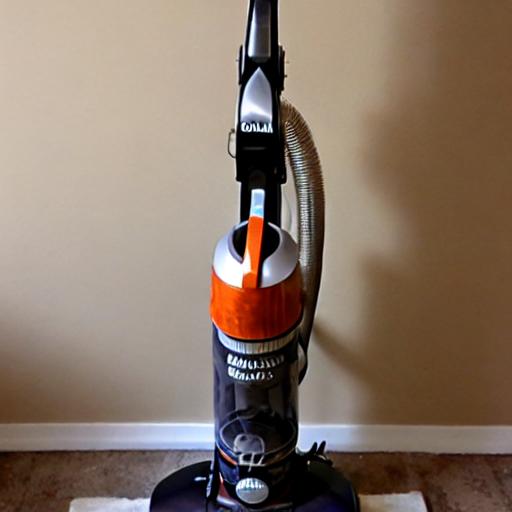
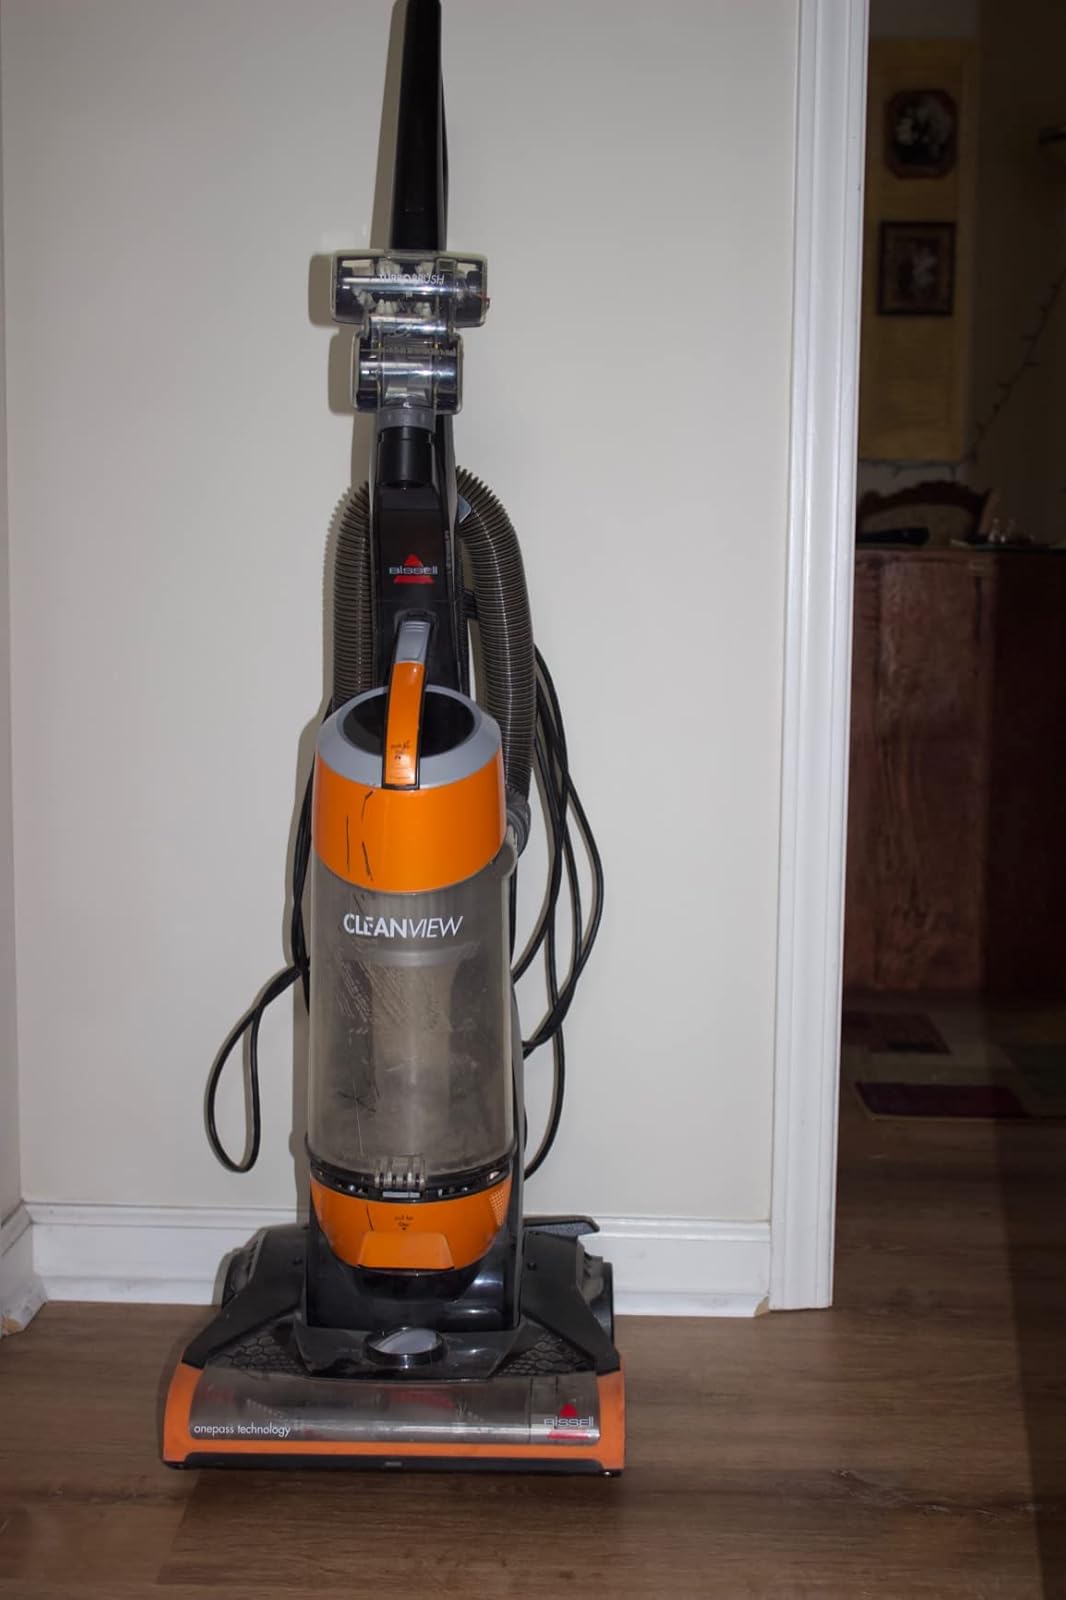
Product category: items_vacuum
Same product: no